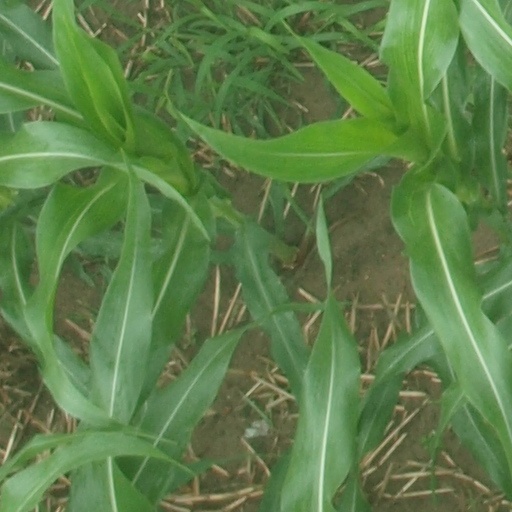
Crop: maize; corn